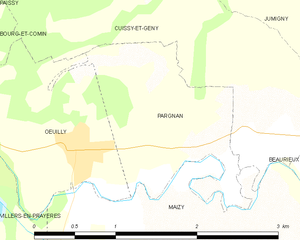
Carte des communes françaises: Pargnan